Cahiers antispécistes

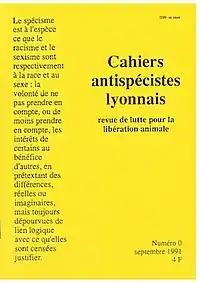
Cover of the first issue

The Cahiers antispécistes ("Antispeciesist notebooks"), originally called Cahiers antispécistes lyonnais ("Lyon antispeciesist notebooks"), was a French-language journal published from 1991 to 2019, with the aim of disseminating antispeciesist ideas and stimulating debate on animal ethics, particularly on the distinction between animal liberation and ecology. It was published quarterly during its first years of existence, then annually. Issue 43, the last issue, was published in August 2019.